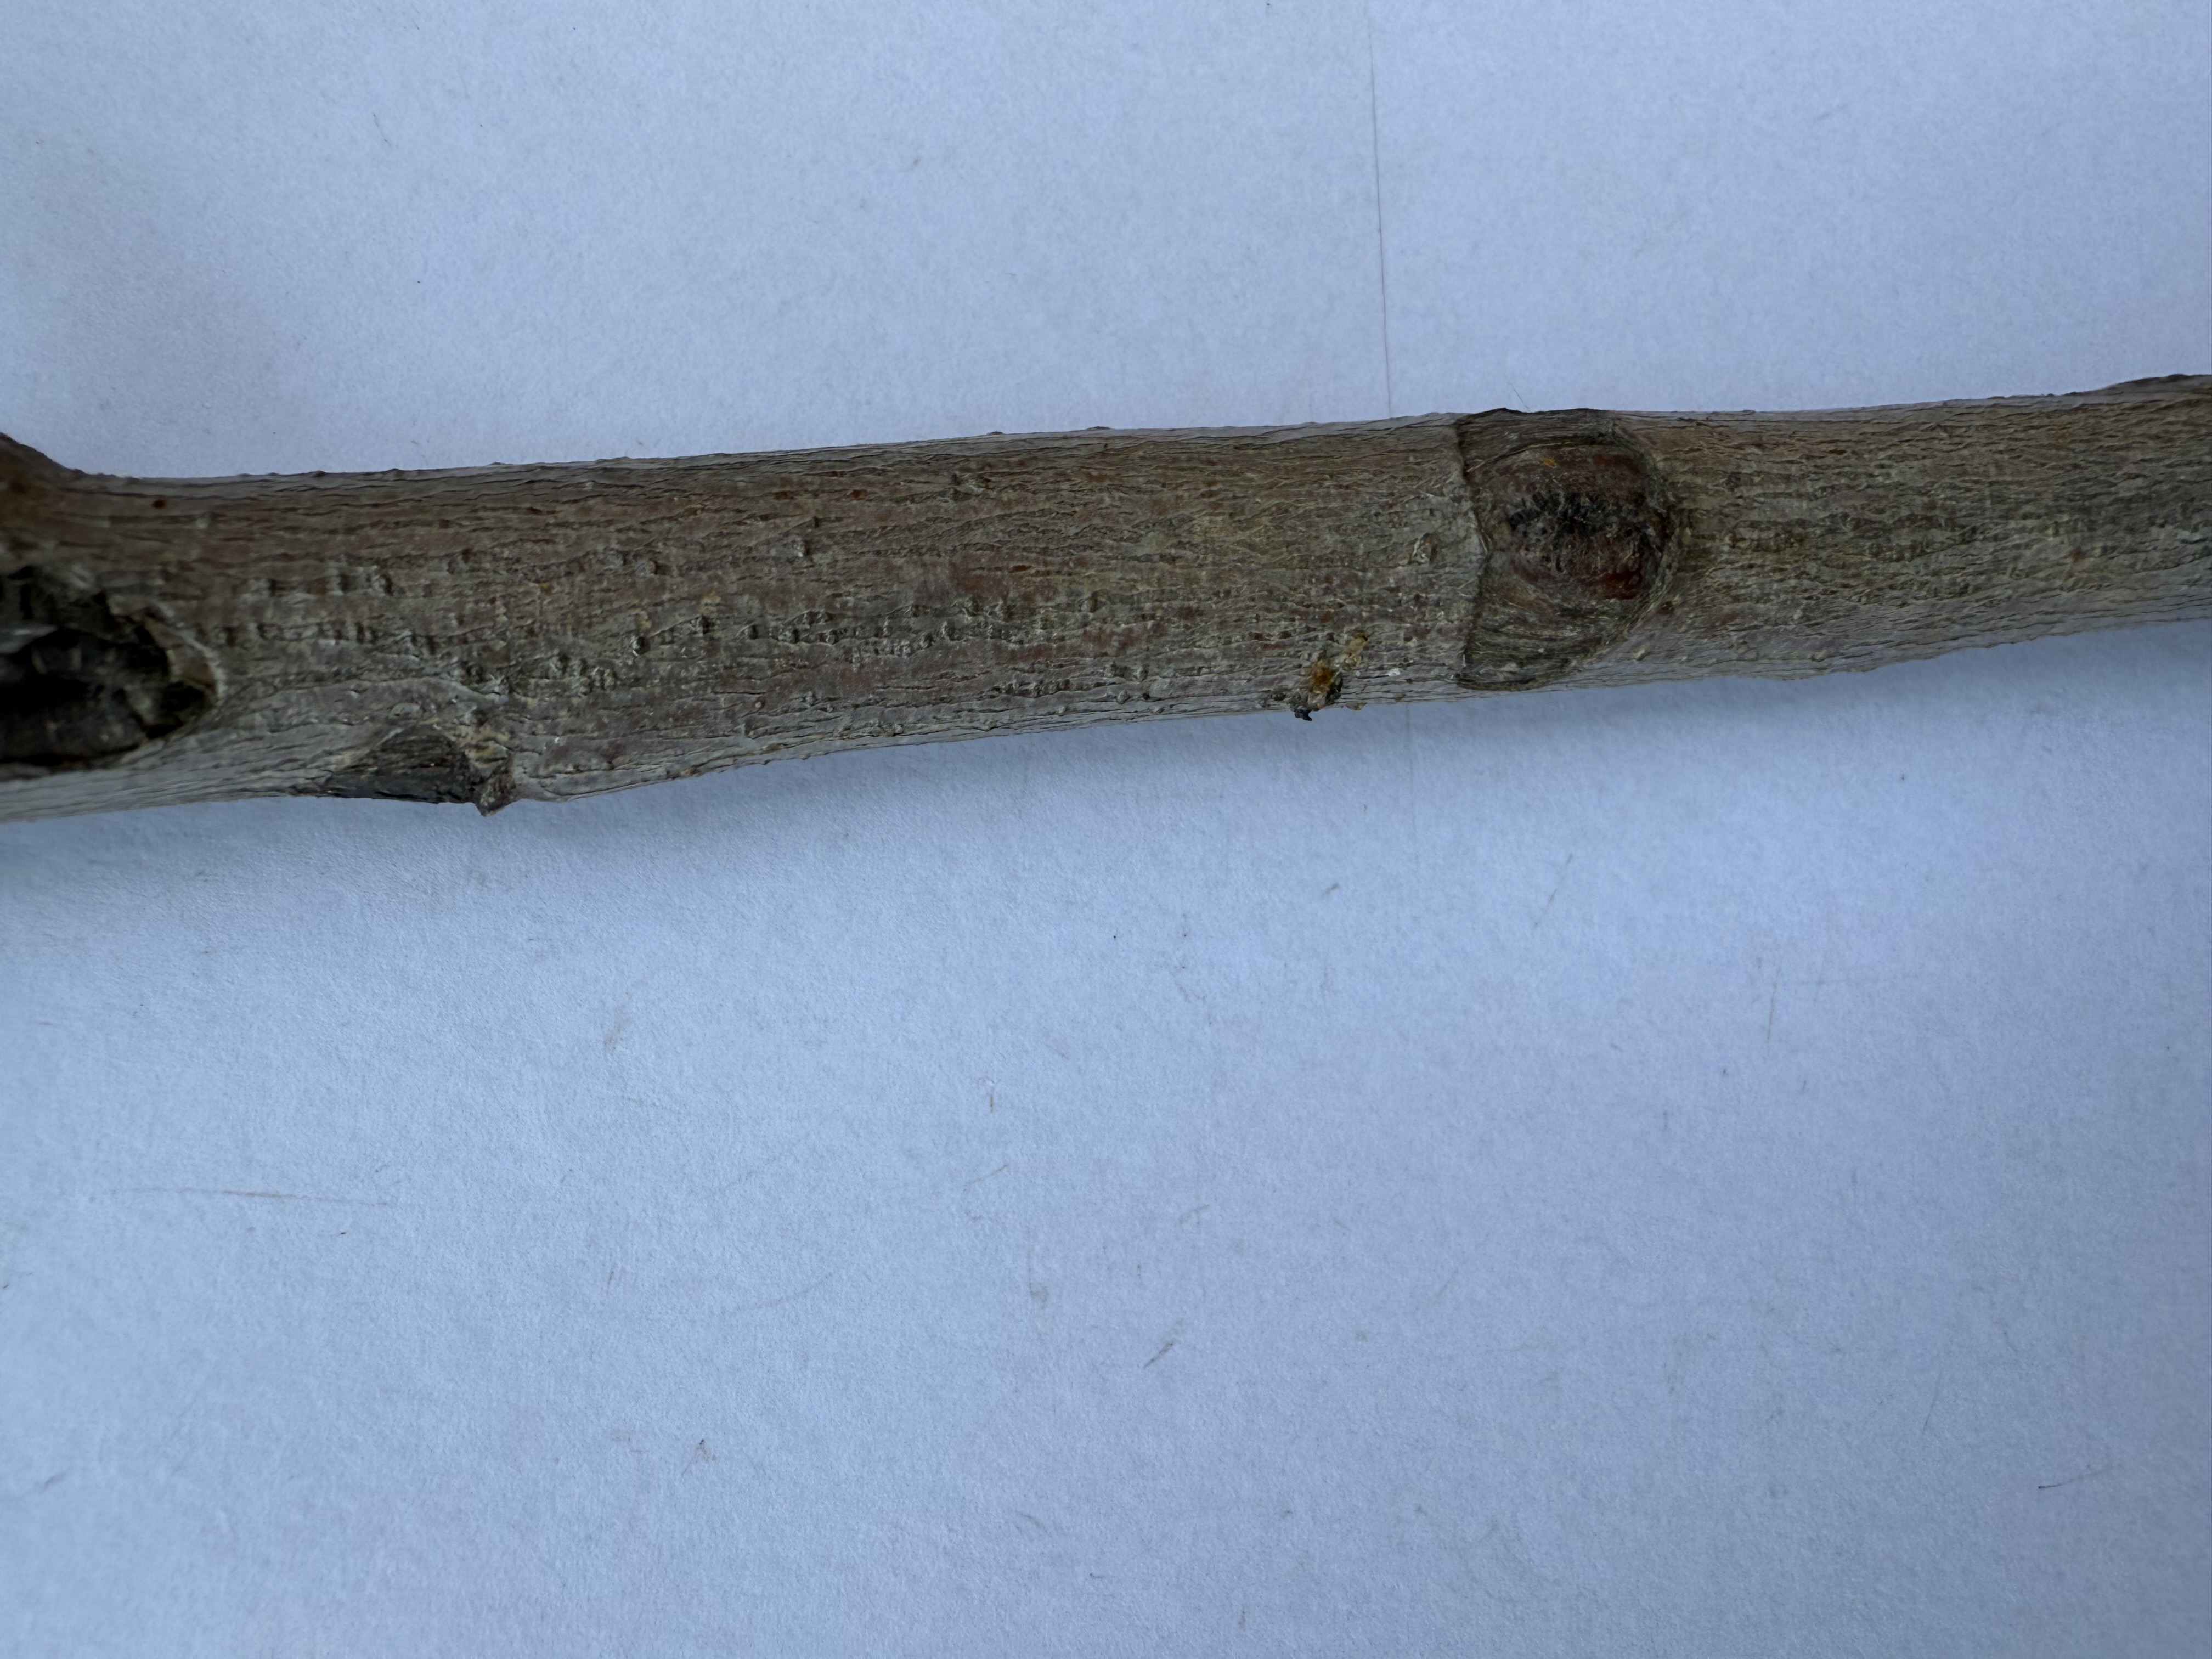
Variety: Red Haven Peach